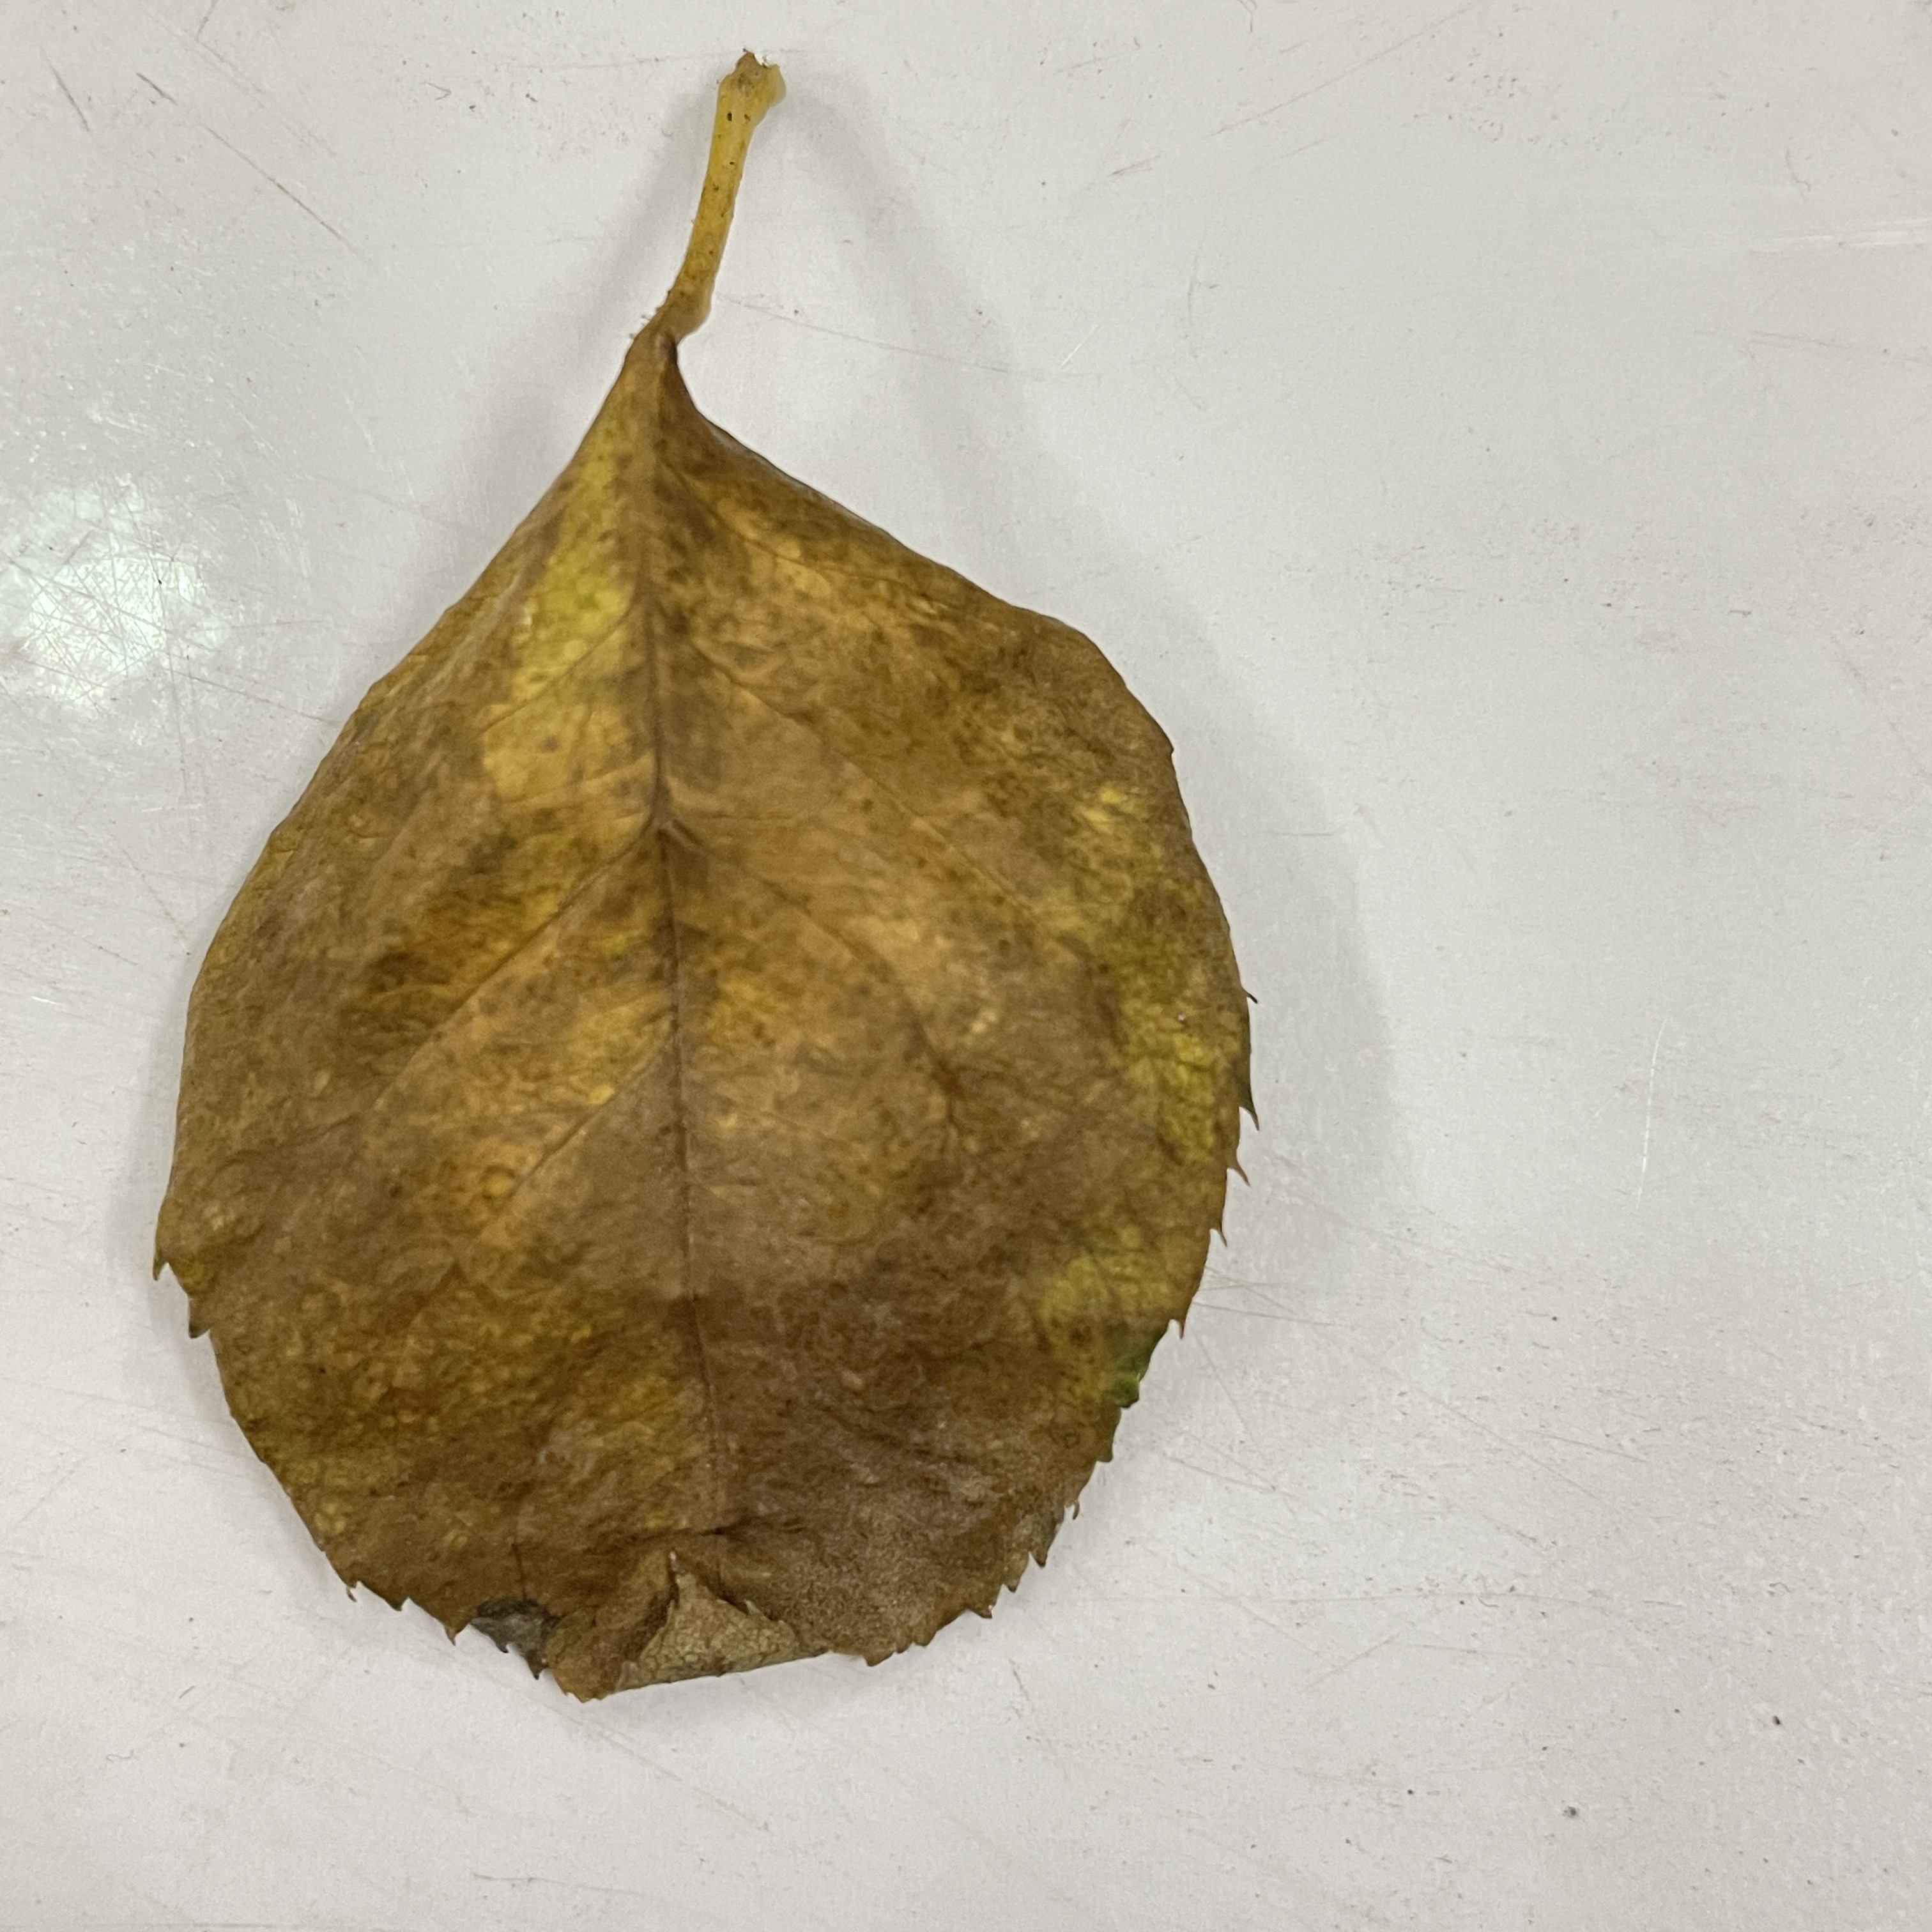
Label: Black Spot